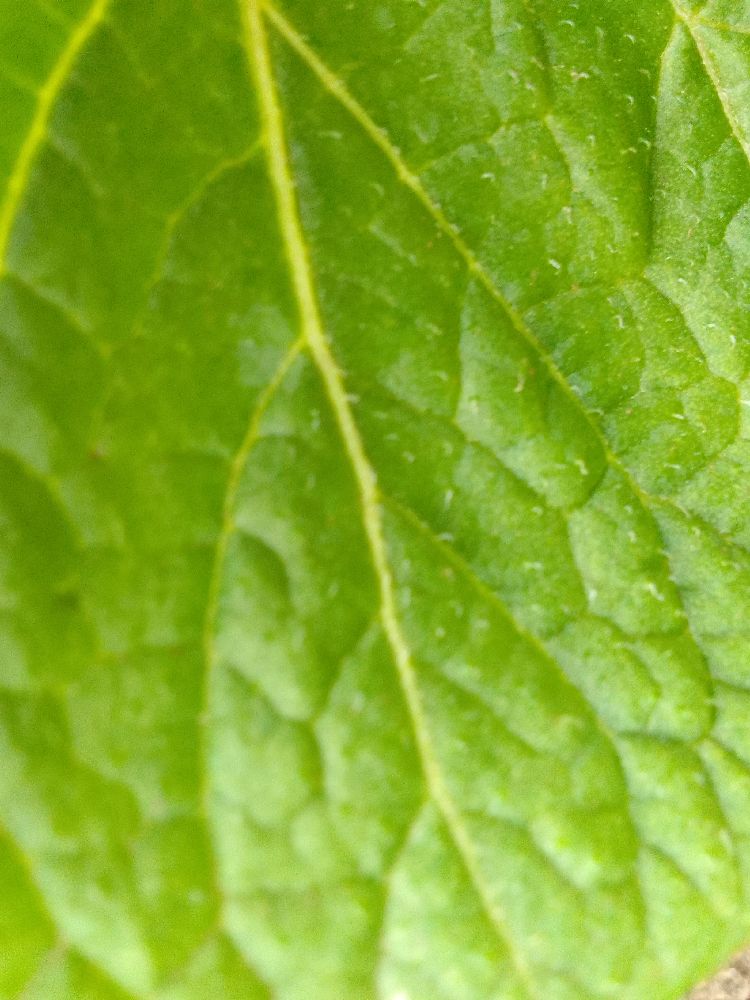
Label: Healthy